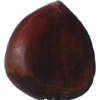
Label: chestnut